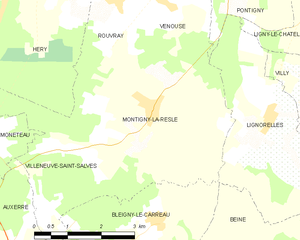
Carte des communes françaises Montigny-la-Resle